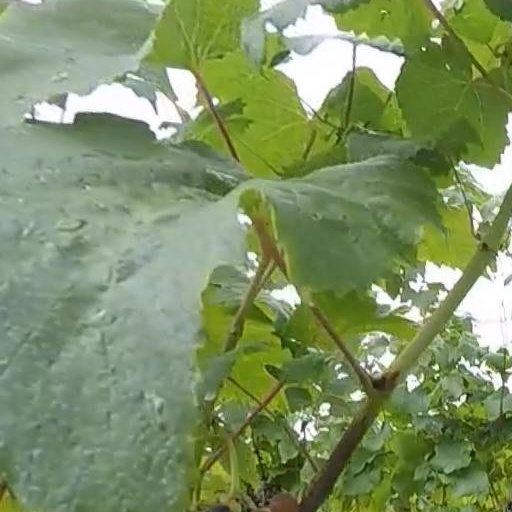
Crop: grape